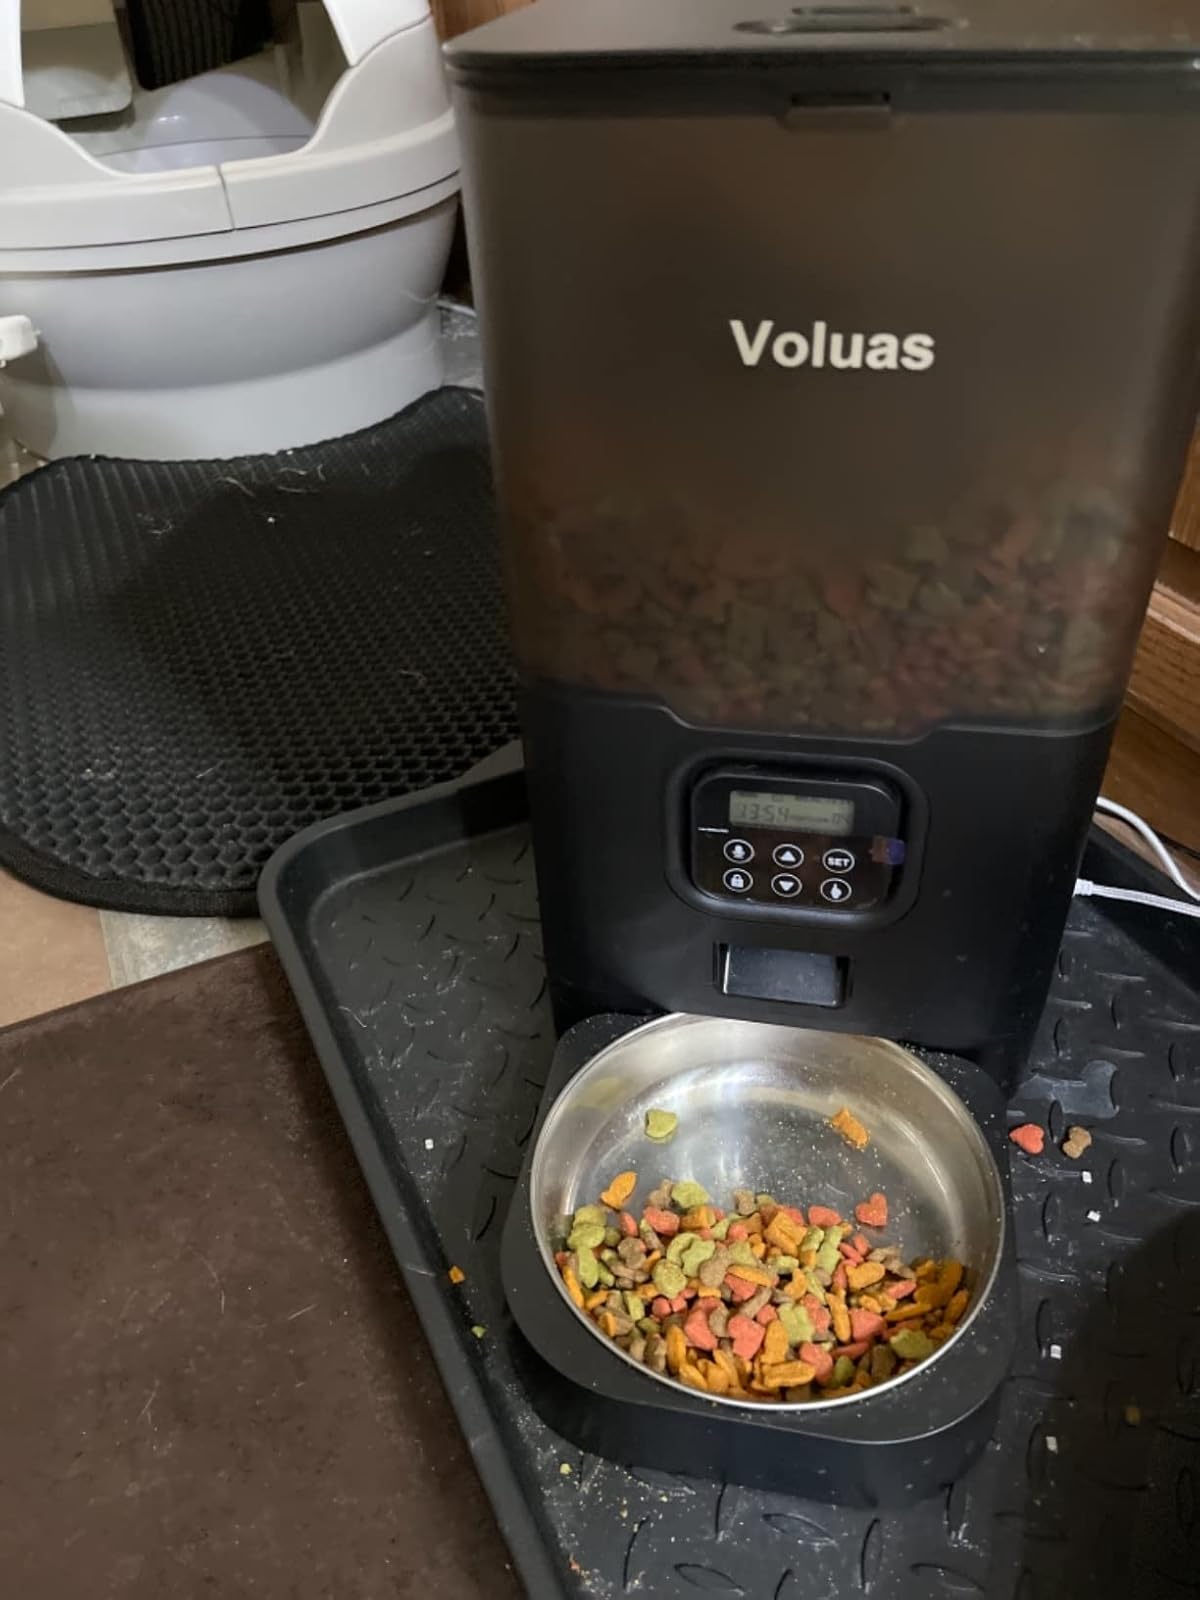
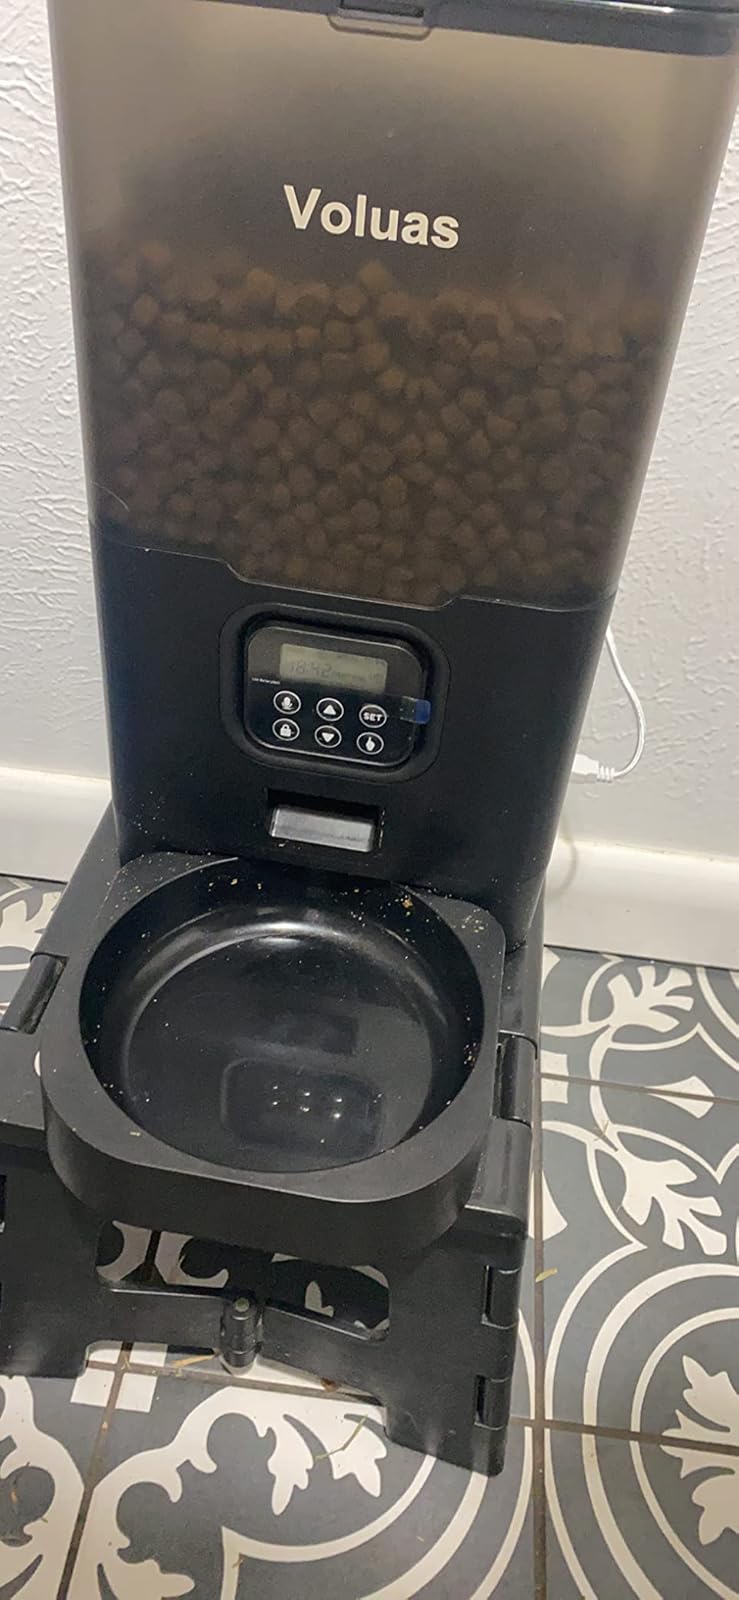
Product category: items_feeder
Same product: yes